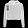
Label: Pullover